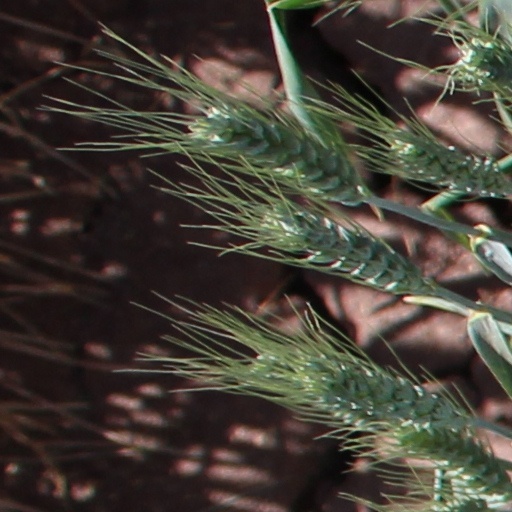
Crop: wheat